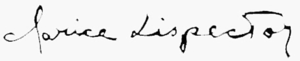
Clarice Lispector est une femme de lettres brésilienne. Elle est née le 10 décembre 1920 de parents juifs à Tchéchelnik, un petit village d'Ukraine et morte le 9 décembre 1977 à Rio de Janeiro. Épouse de diplomate, mystique, elle est reconnue internationalement pour ses romans novateurs, mais elle est aussi une grande nouvelliste et une journaliste de renom, ayant assuré une chronique nationale de façon régulière.